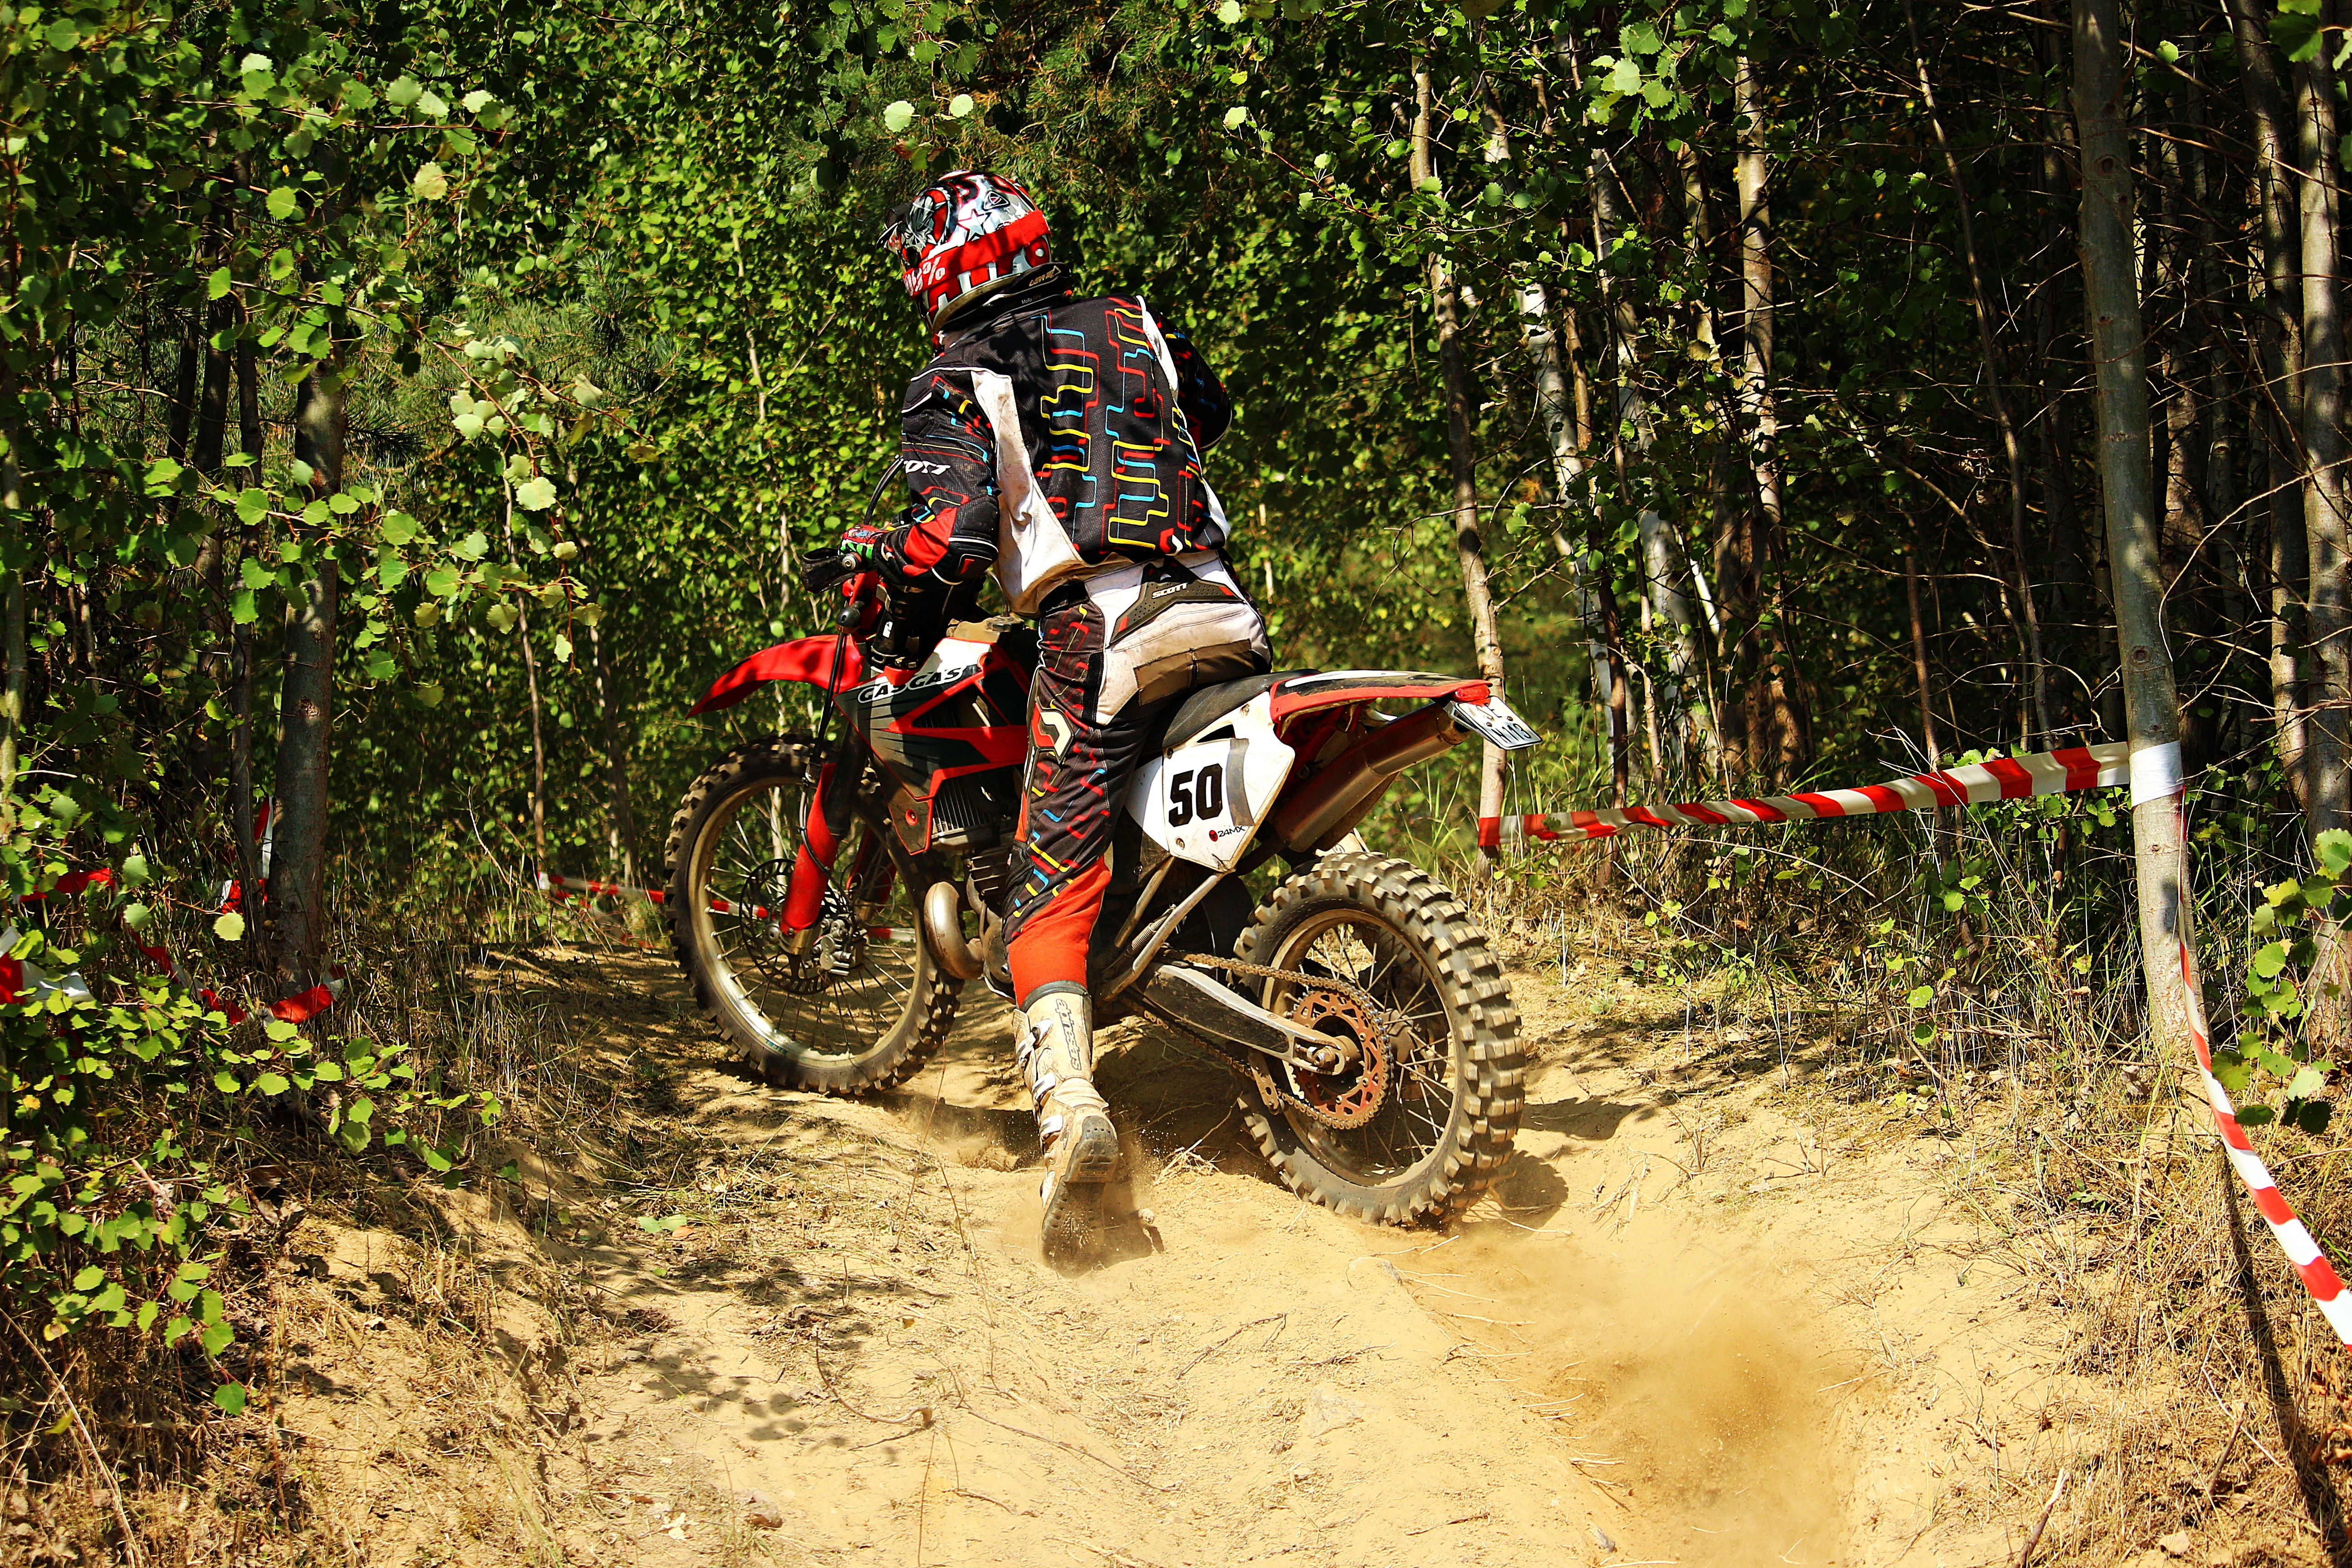
sand, bicycle, vehicle, motorcycle, motocross, soil, cross, extreme sport, mountain bike, race, sports, racing, motorsport, freeride, enduro, mountain biking, freestyle motocross, motocross ride, motorcycle sport, motorcycling, motor racing, motorcycle racing, cycle sport, downhill mountain biking, off roading, stunt performer, endurocross, mountain bike racing, cross country cycling